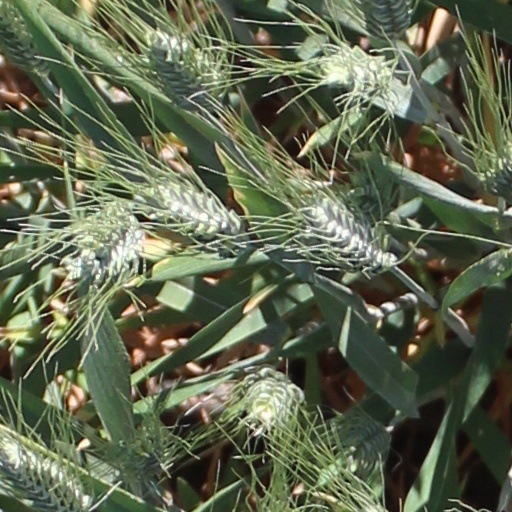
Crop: wheat